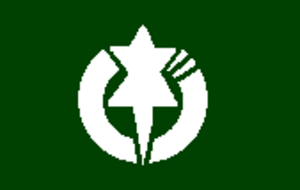
Neba est un village du district de Shimoina, dans la préfecture de Nagano au Japon.